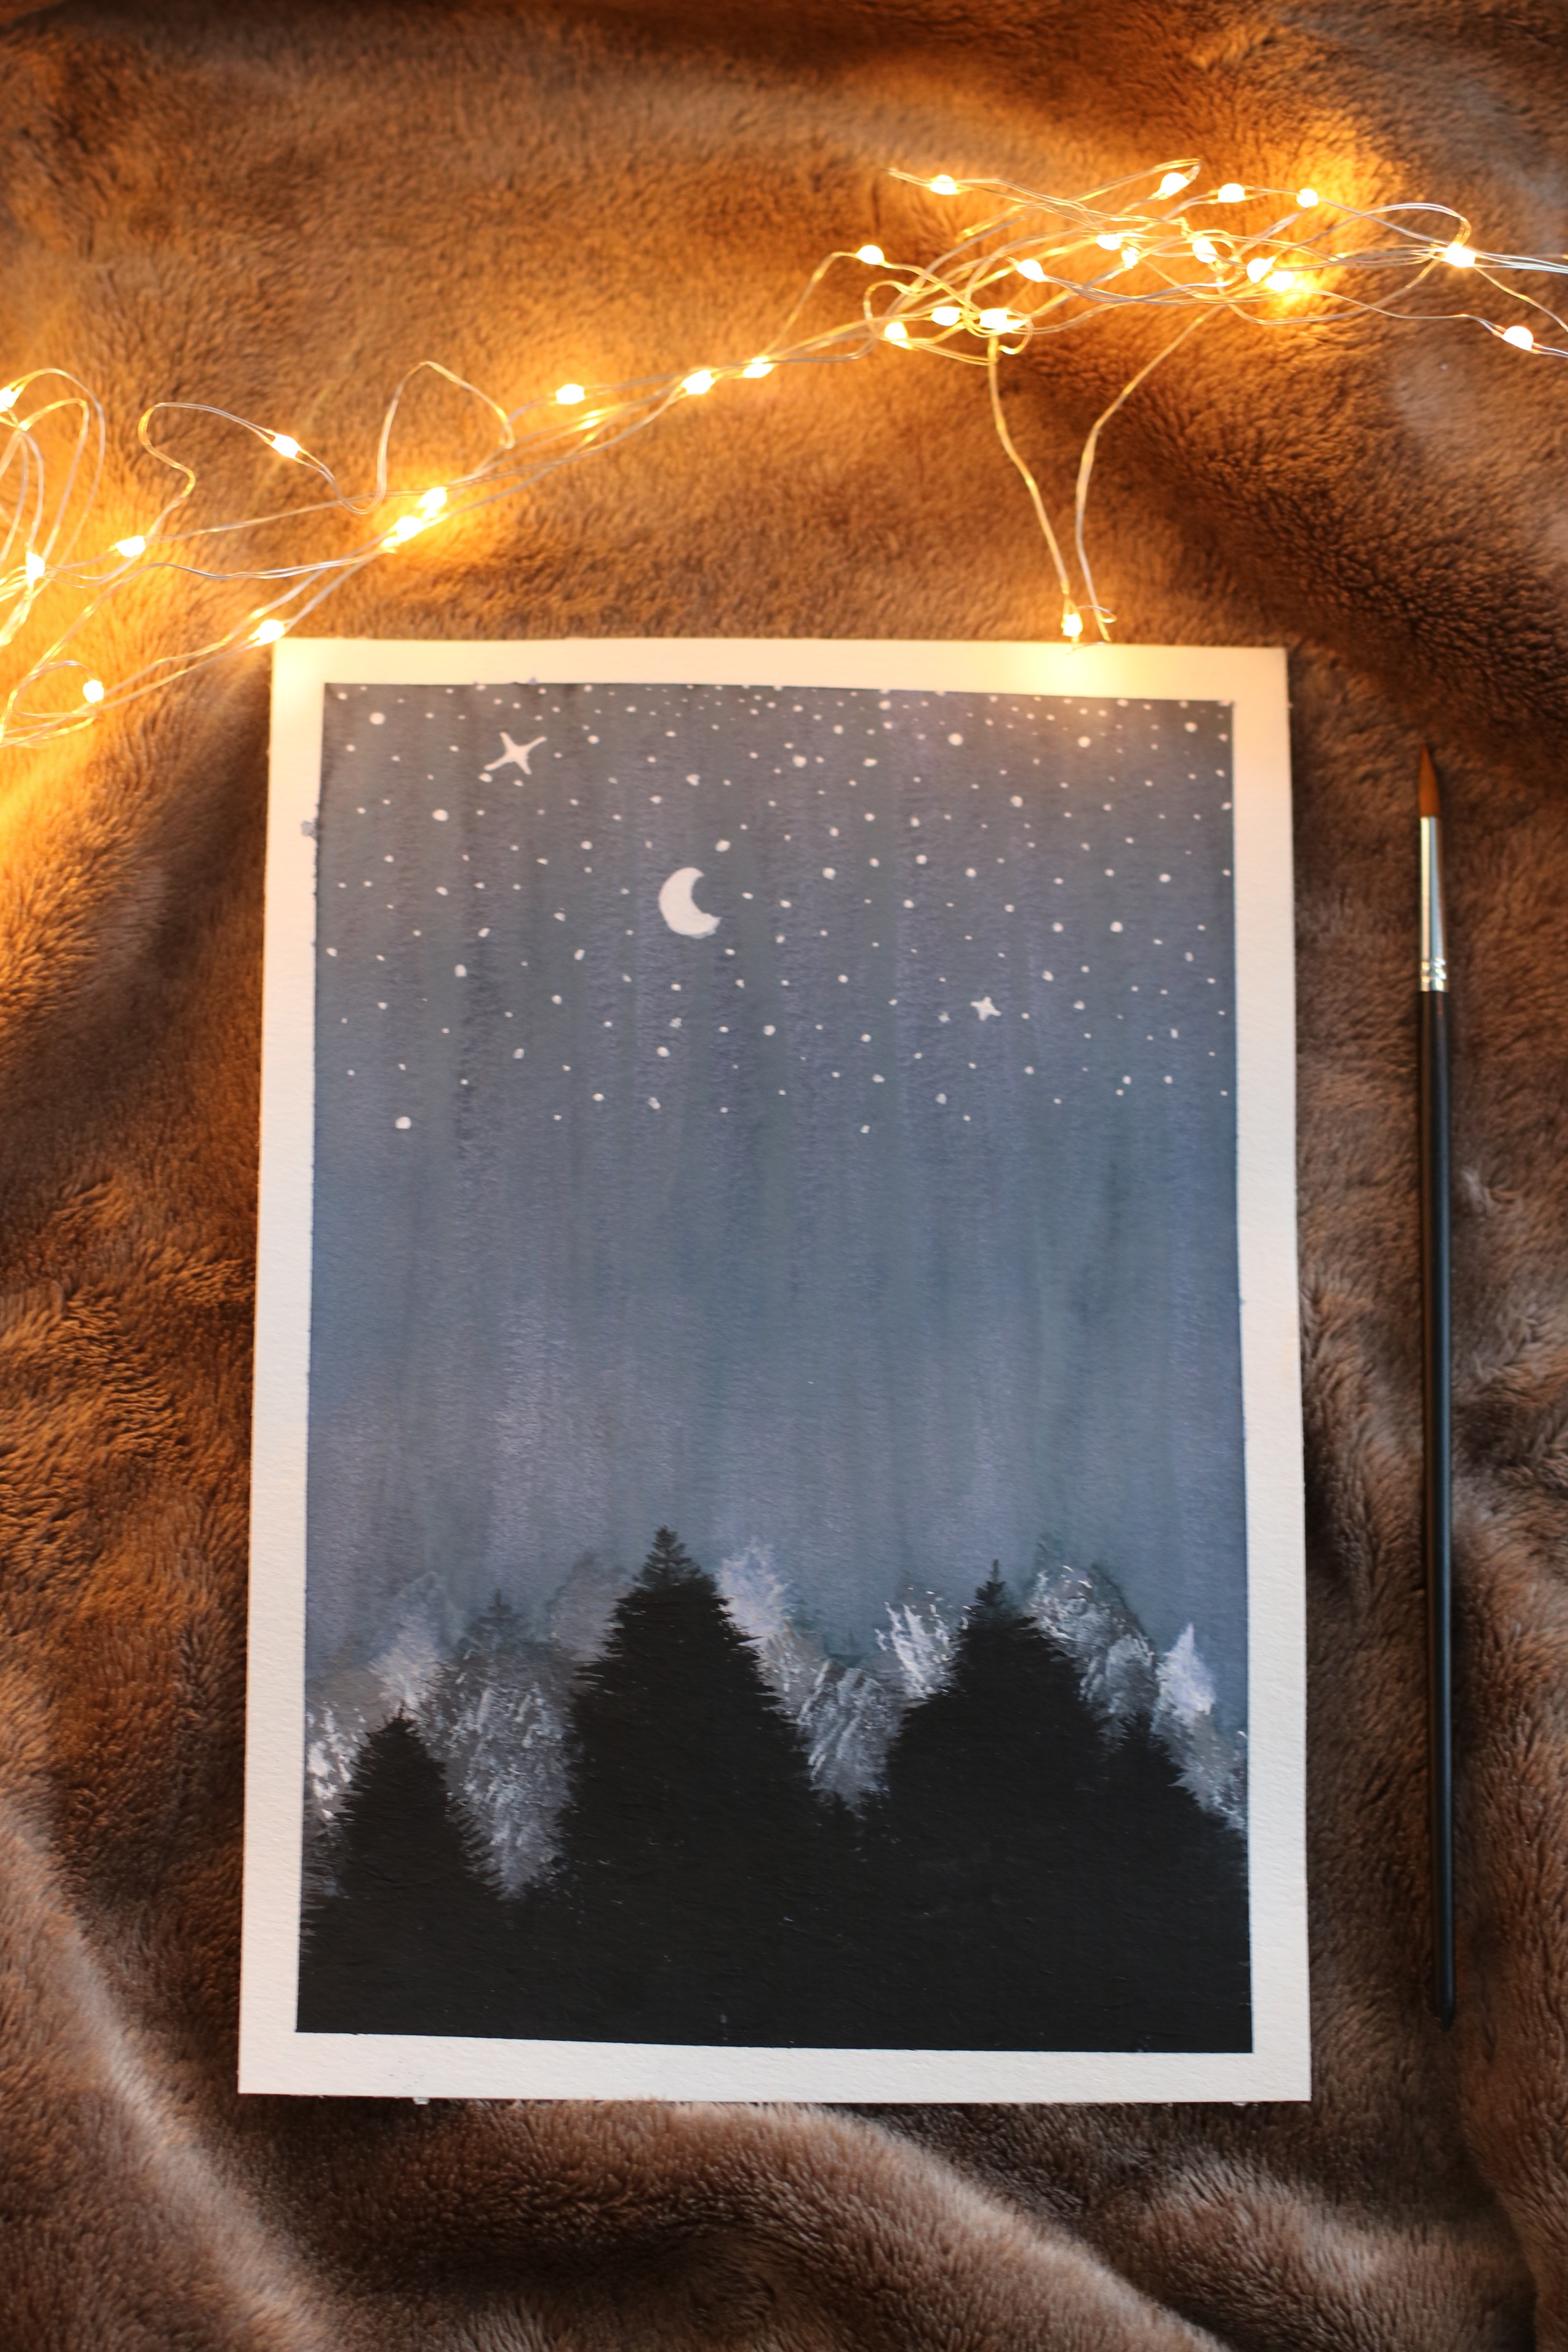
sky, picture frame, space, darkness, stock photography, star, night, art, heat, computer wallpaper